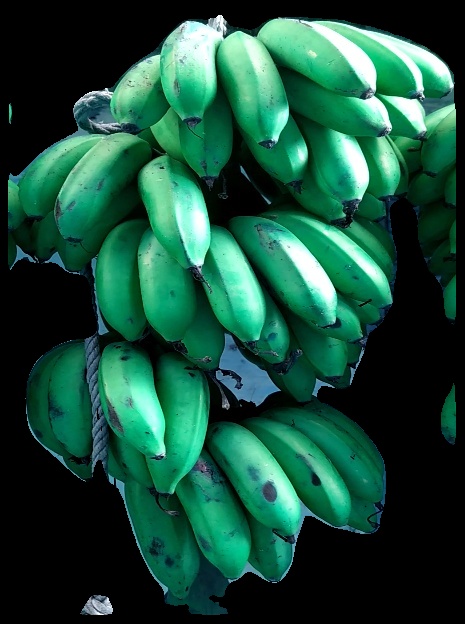
Variety: rasbale
Grade: grade2